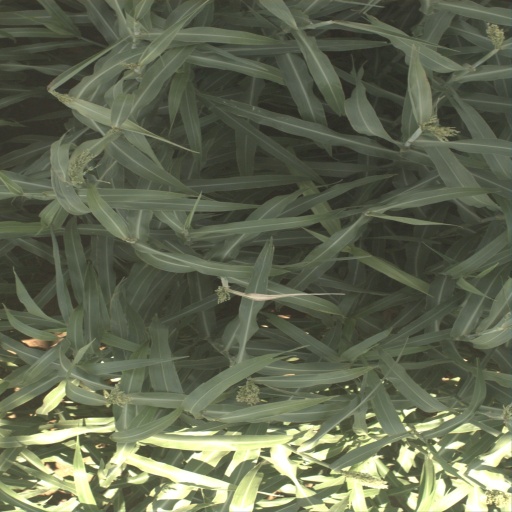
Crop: sorghum